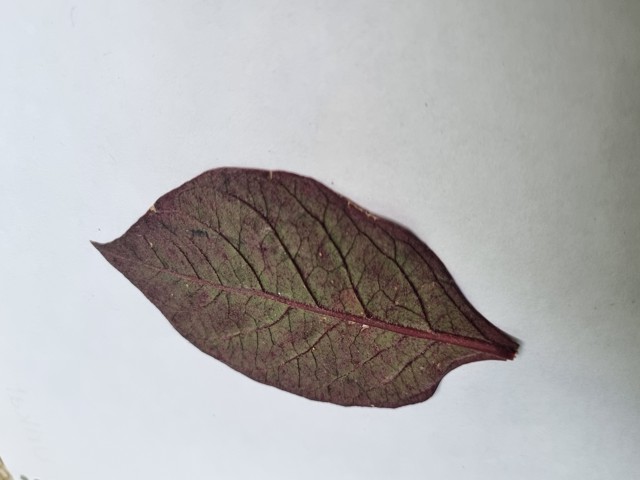
Plant: kalochitra